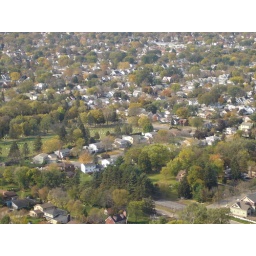
Yellow house with green roof by the cemetary is Grandma Erickson's old house